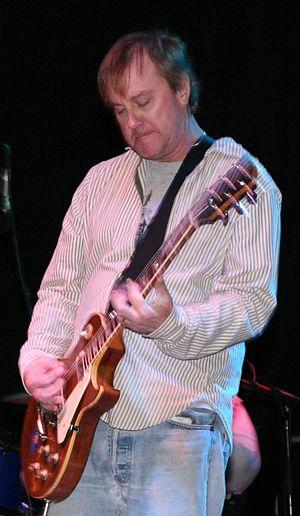
Daniel Murphy est un musicien américain qui est surtout connu pour être le guitariste du groupe de musique Soul Asylum. Il est également membre de Golden Smog.